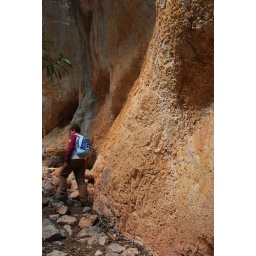
red rocks in the canyon &amp;quot;su gorropu&amp;quot;